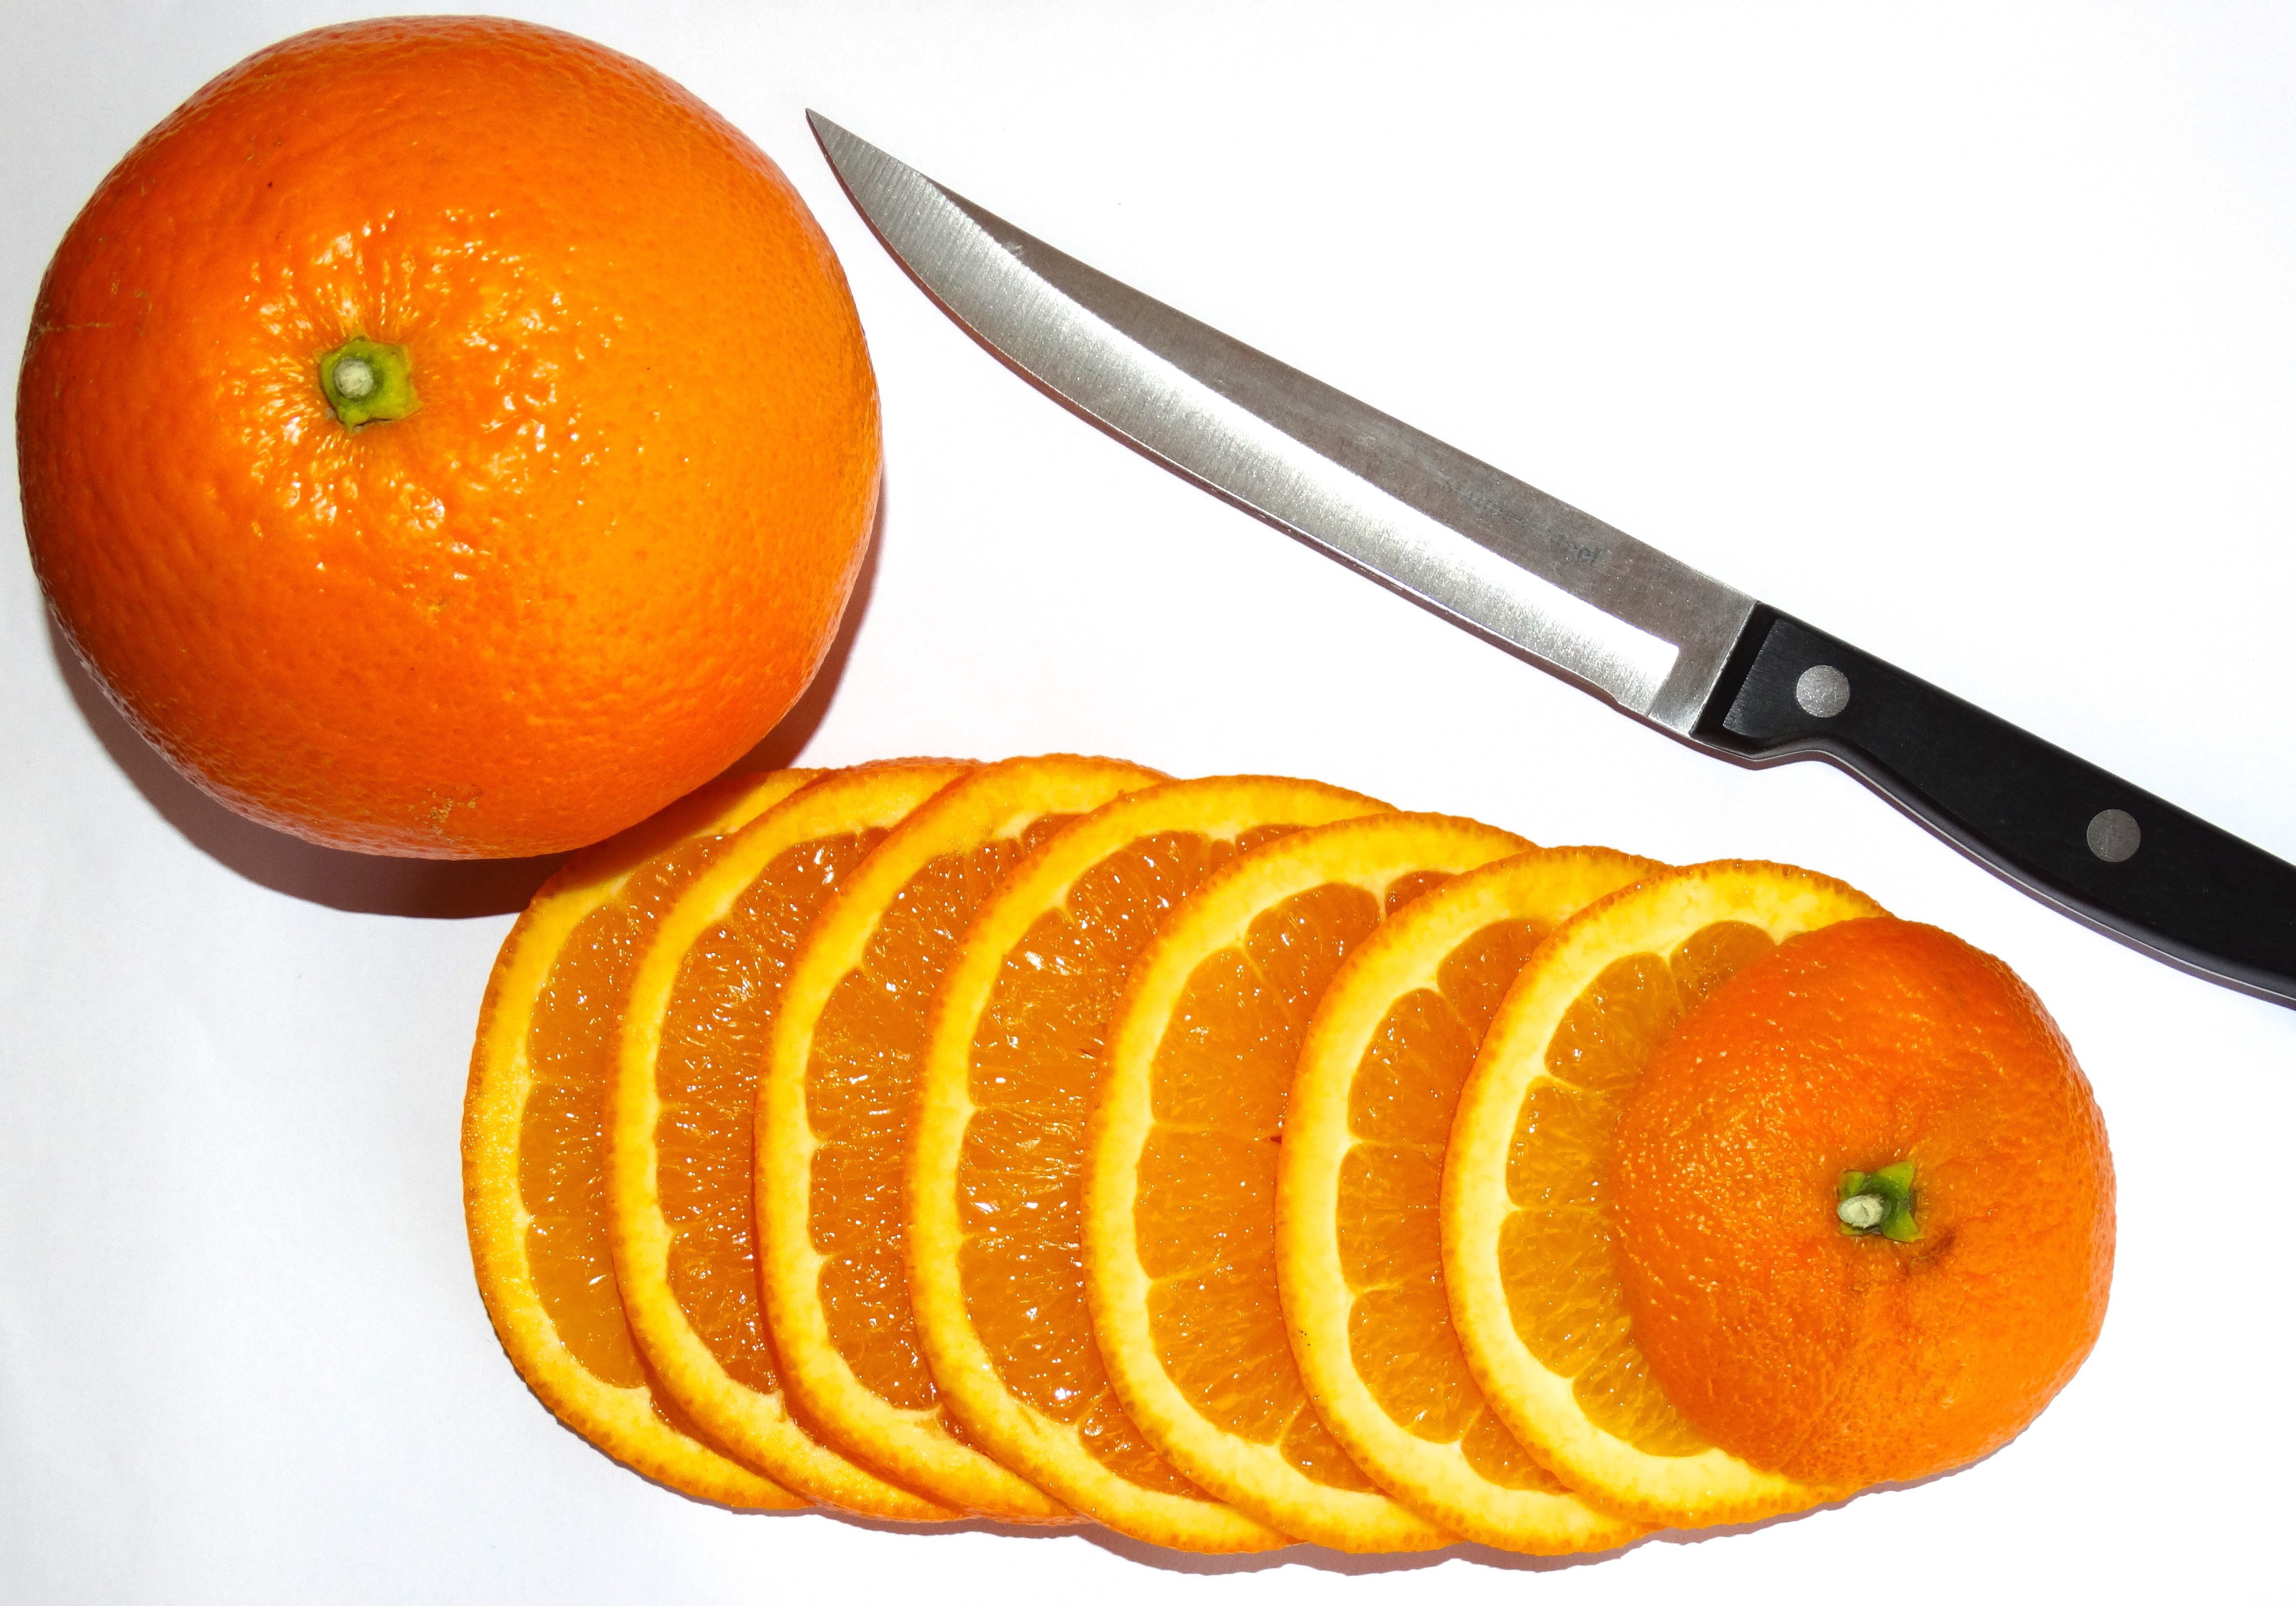
plant, fruit, orange, food, produce, color, kitchen, knife, cut, juice, tangerine, calabaza, clementine, citrus, discs, flowering plant, fruity, mandarin orange, land plant, tangelo